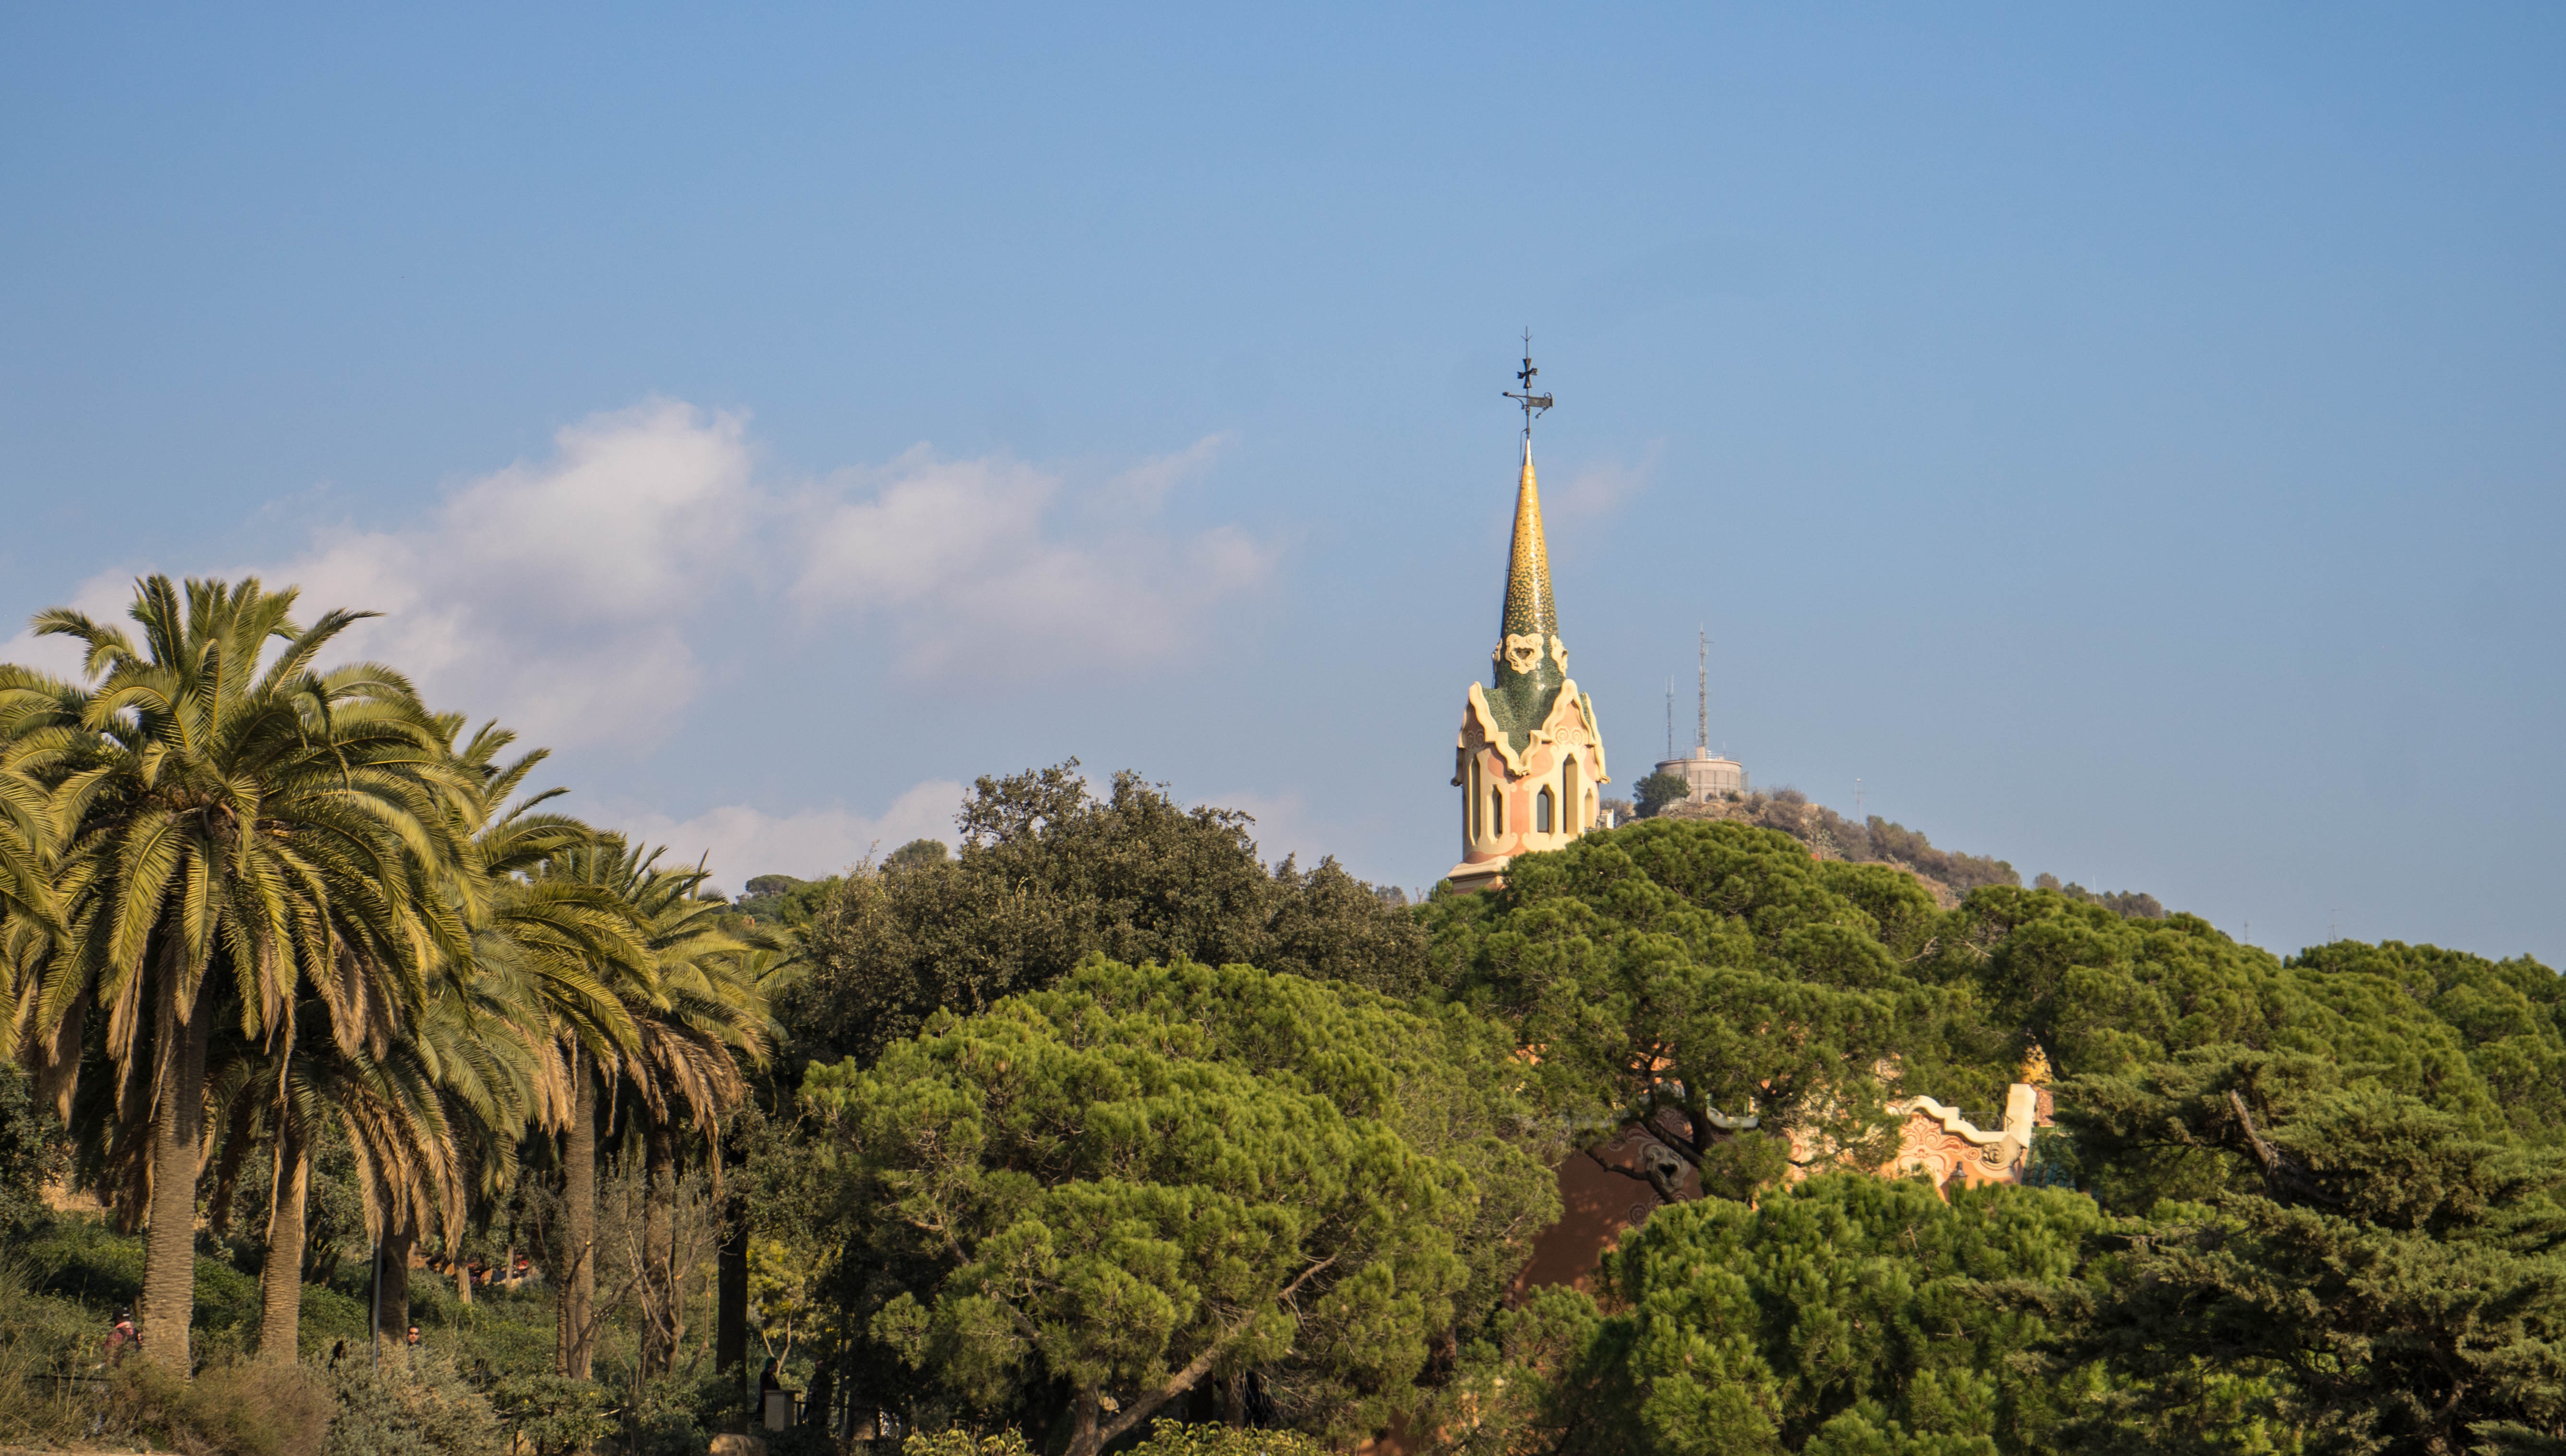
tree, outdoor, architecture, structure, europe, tower, museum, ceramic, artistic, landmark, colorful, barcelona, place of worship, spain, design, spire, mosaic, catalonia, gaudi, famous, park guell, guell park